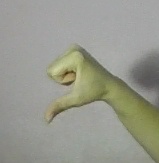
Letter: waw